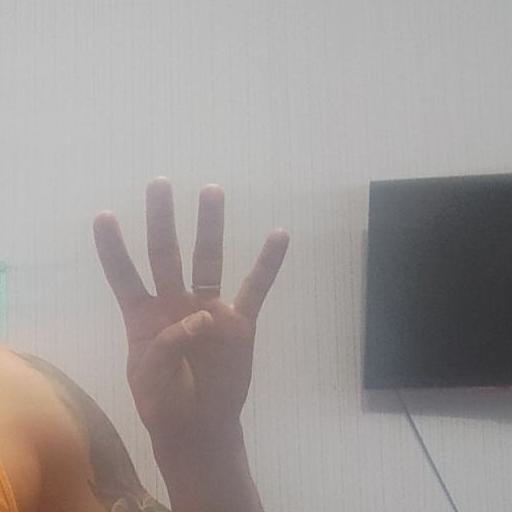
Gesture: four